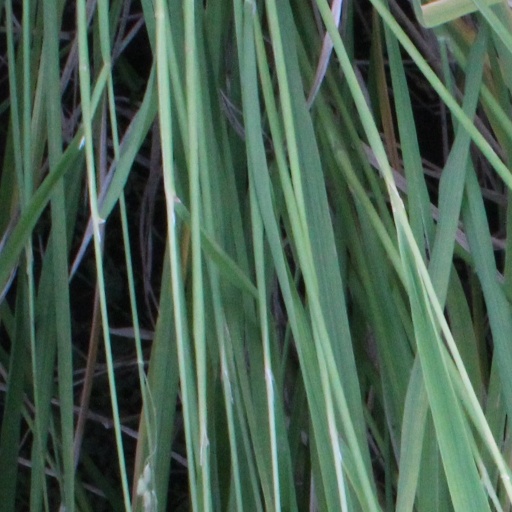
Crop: rice